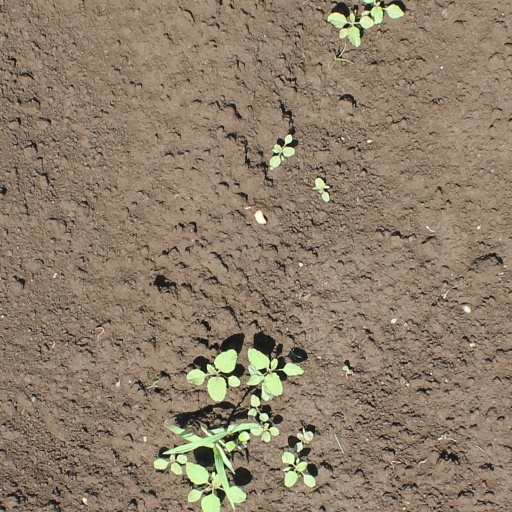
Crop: soybean